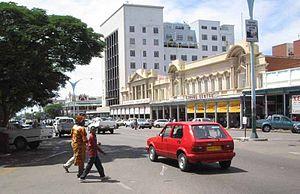
Cet article dresse une liste des villes zimbabwéennes les plus peuplées.